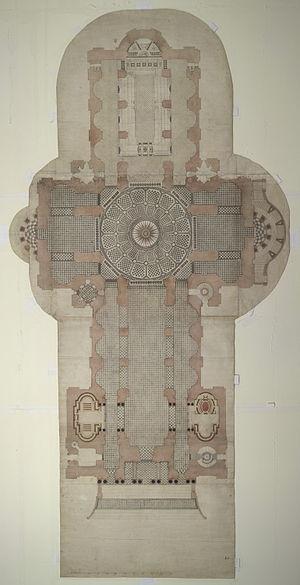
La cathédrale Saint-Paul de Londres est la cathédrale du diocèse de Londres de l'Église d'Angleterre. Elle a été construite après la destruction de l'ancien édifice lors du grand incendie de Londres de 1666. Elle couronne Ludgate Hill, site qui accueillit quatre sanctuaires avant la cathédrale actuelle et se trouve dans la Cité de Londres, cœur historique de la ville devenu aujourd’hui le principal quartier d'affaires londonien. Elle est considérée comme étant le chef-d'œuvre de l'architecte britannique Christopher Wren.